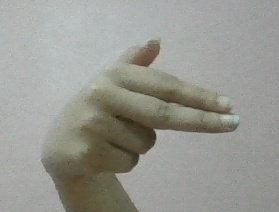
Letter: ghain